Watch Dogs 2

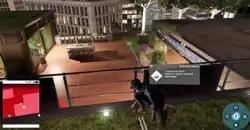
Players can hack the environment around them to advance in the missions.

Marcus can hack into various electronic devices connected to the ctOS system with his in-game smartphone. For example, Marcus can modify the personal information of NPCs to have them arrested or attacked by one of the various gangs such as the 580s, the Tezcas, the Auntie Shu Boys, the Bratva or the Sons of Ragnarok, hack and manipulate every mobile phone featured in the game, disrupt traffic by hacking cars and traffic lights, hack into monitoring cameras, and carry out "mass hacking", which hacks the electrical equipment of a large group of people. The player can also gain multiple options while hacking the same object. For instance, if the player attempts to hack a car, they can gain direct control over them, or have the car lose control and crash in a random direction. Unlike Aiden, the protagonist of the first game, Marcus has an arsenal of advanced equipment, including a quadcopter and remote-controlled car, both of which can be used for remote hacking and scouting. Marcus' apparel can be customized with over 700 articles of clothing, available for purchase in stores that maintain fashion styles unique to what is worn by the denizens in each area. The game features several main story missions, and side-missions known as "operations". Once completed, Marcus' follower count will increase.